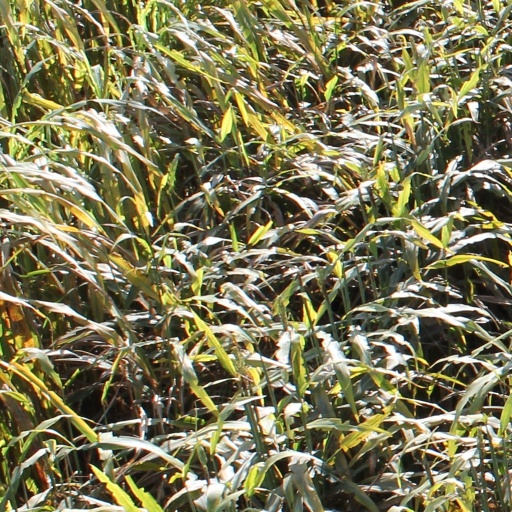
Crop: sorghum